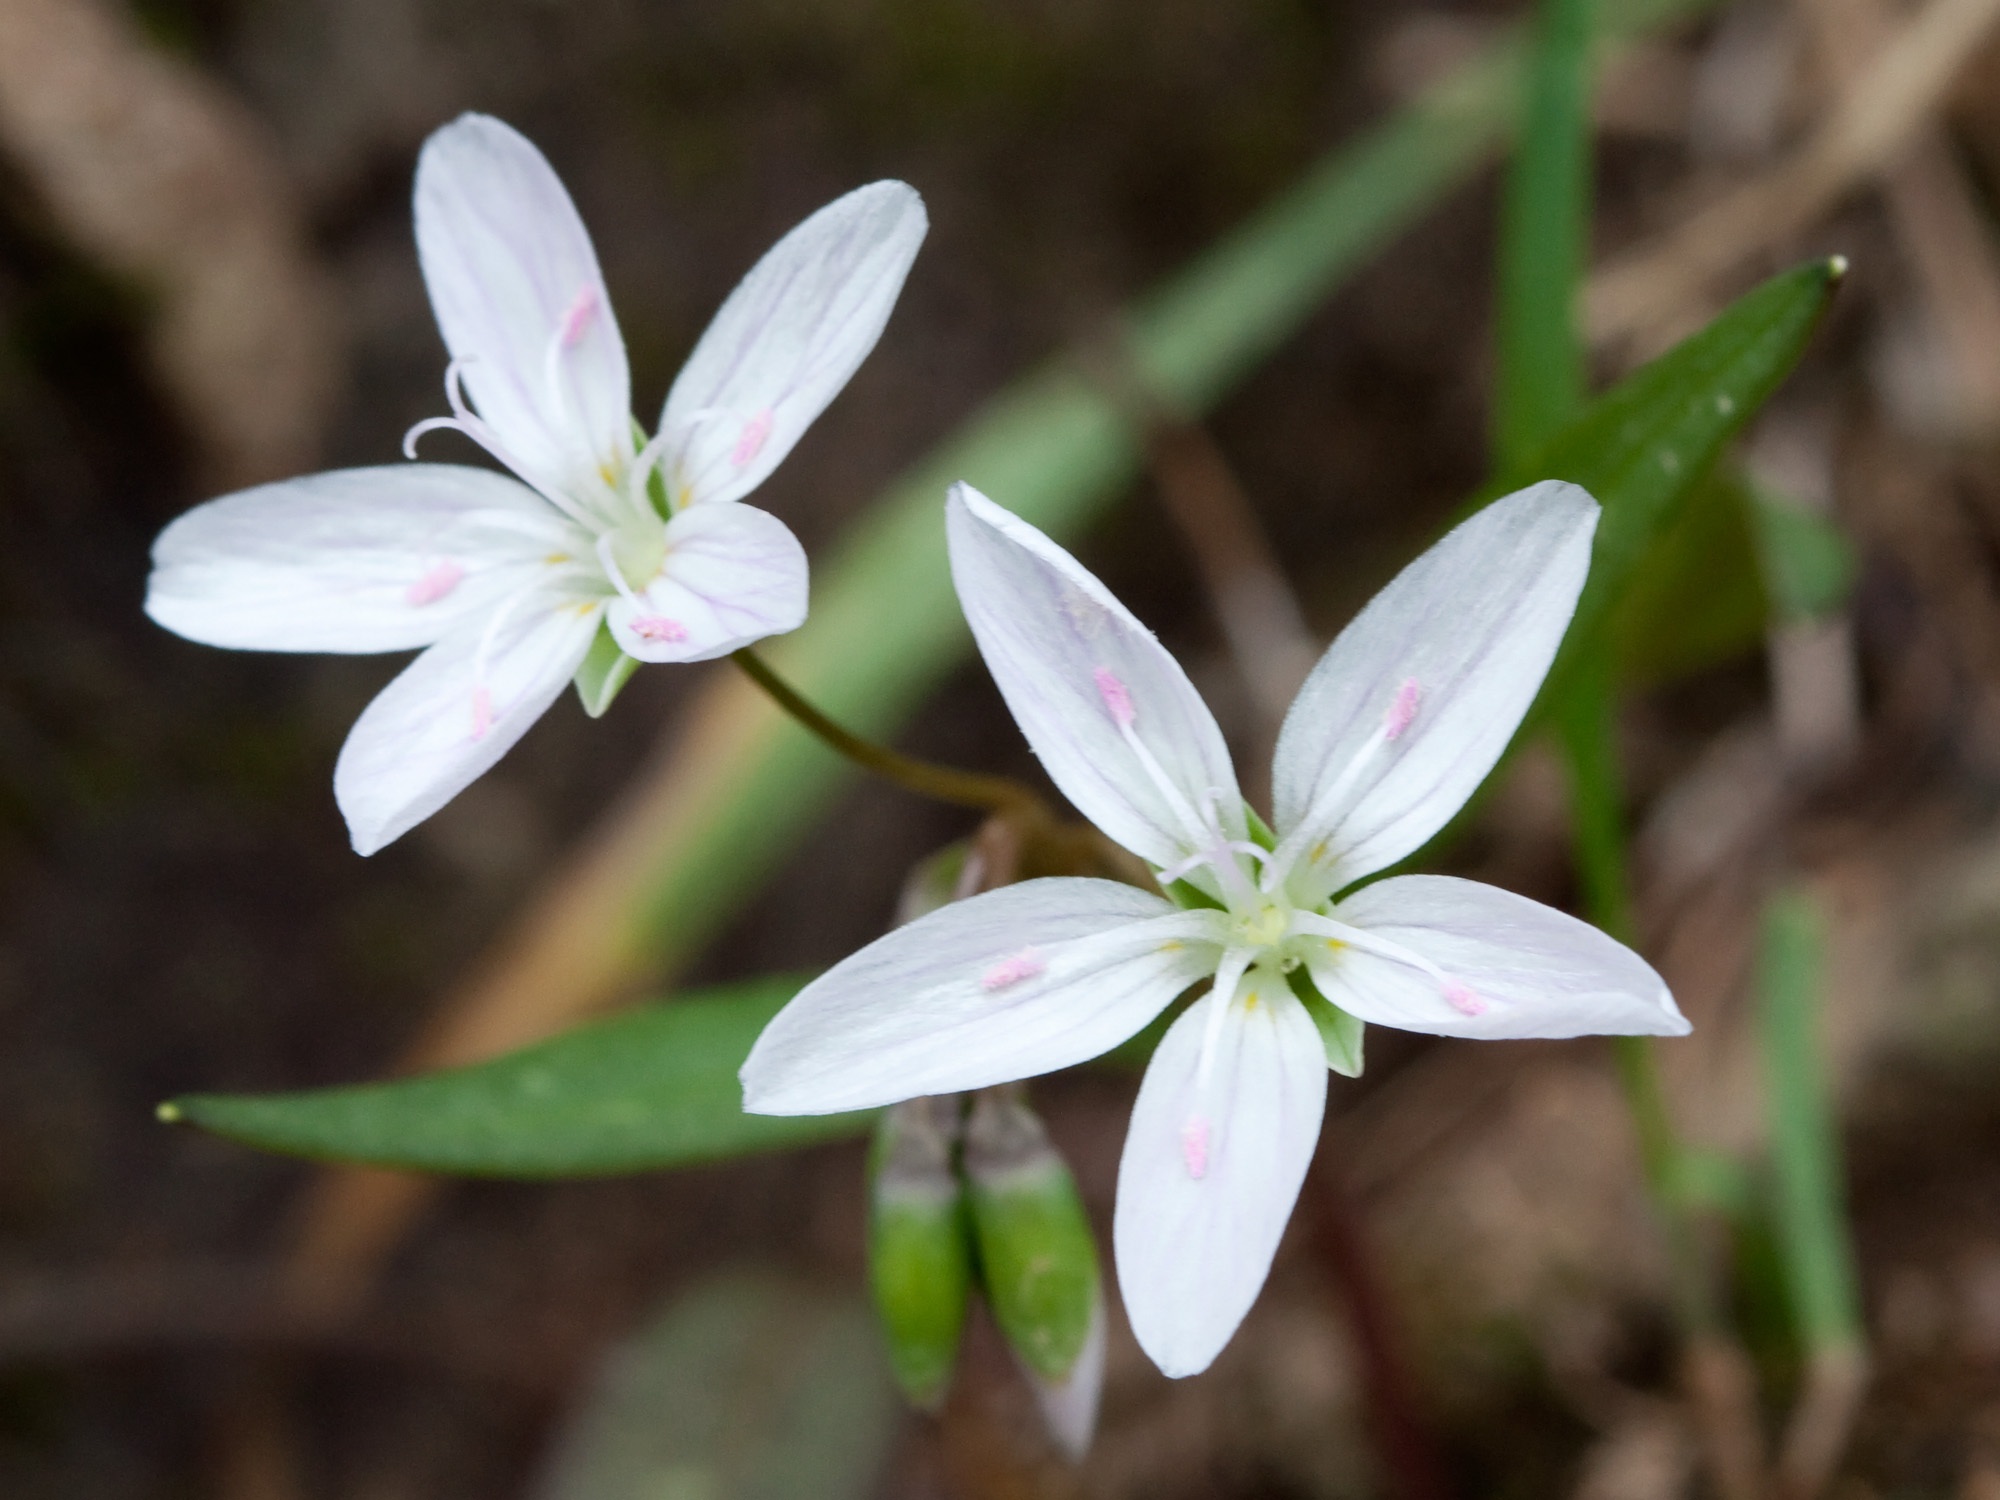
blossom, plant, flower, petal, herb, produce, botany, flora, wildflower, close up, blossoms, blooms, herbaceous, macro photography, flowering plant, land plant, eastern spring beauty, claytonia virginica, fairy spud